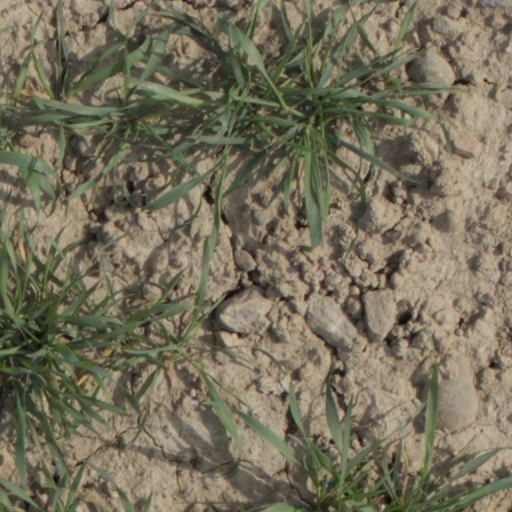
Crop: wheat